Alice Wahome

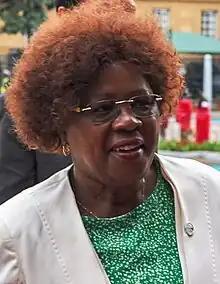
Wahome in 2023

Alice Muthoni Wahome (born Alice Muthoni; April 28, 1959) is a Kenyan politician. She served as cabinet secretary for Lands, Public Works, Housing and Urban Development. Wahome was the elected as Member of Parliament for the Kandara Constituency in the March 2013 general elections and successfully defended her seat in 2017 and 2022 prior to resigning her seat to join cabinet. Wahome is a member of UDA. She was later dismissed as a cabinet secretary in July 2024.